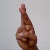
The image shows a hand gesture representing the letter 'R' in Indian Sign Language.